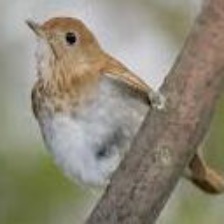
Species: VEERY
Scientific name: CATHARUS FUSCESCENS